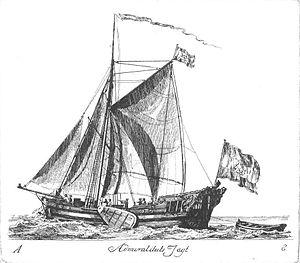
L'amirauté est le nom donné dans les Pays-Bas à l'organisation de la flotte de guerre, du XVᵉ siècle à 1795. Le terme désigne aussi bien l'organisation comme les tâches administratives et juridiques. Il a été remplacé à partir de 1795 aux Pays-Bas et en Belgique par celui de marine de guerre. Il désigne depuis 1945 l'Admiraliteitsraad, l'organe consultatif suprême de la marine royale néerlandaise.